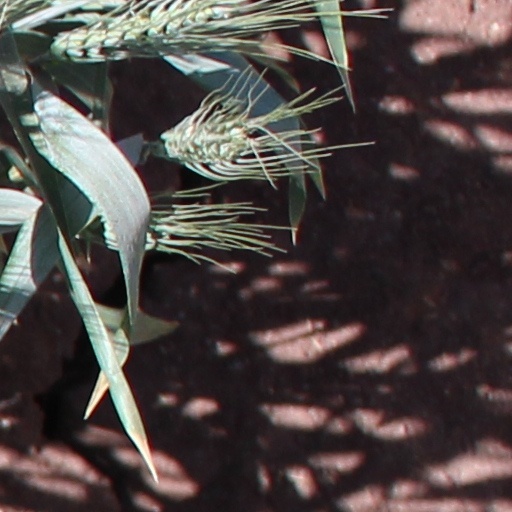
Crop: wheat